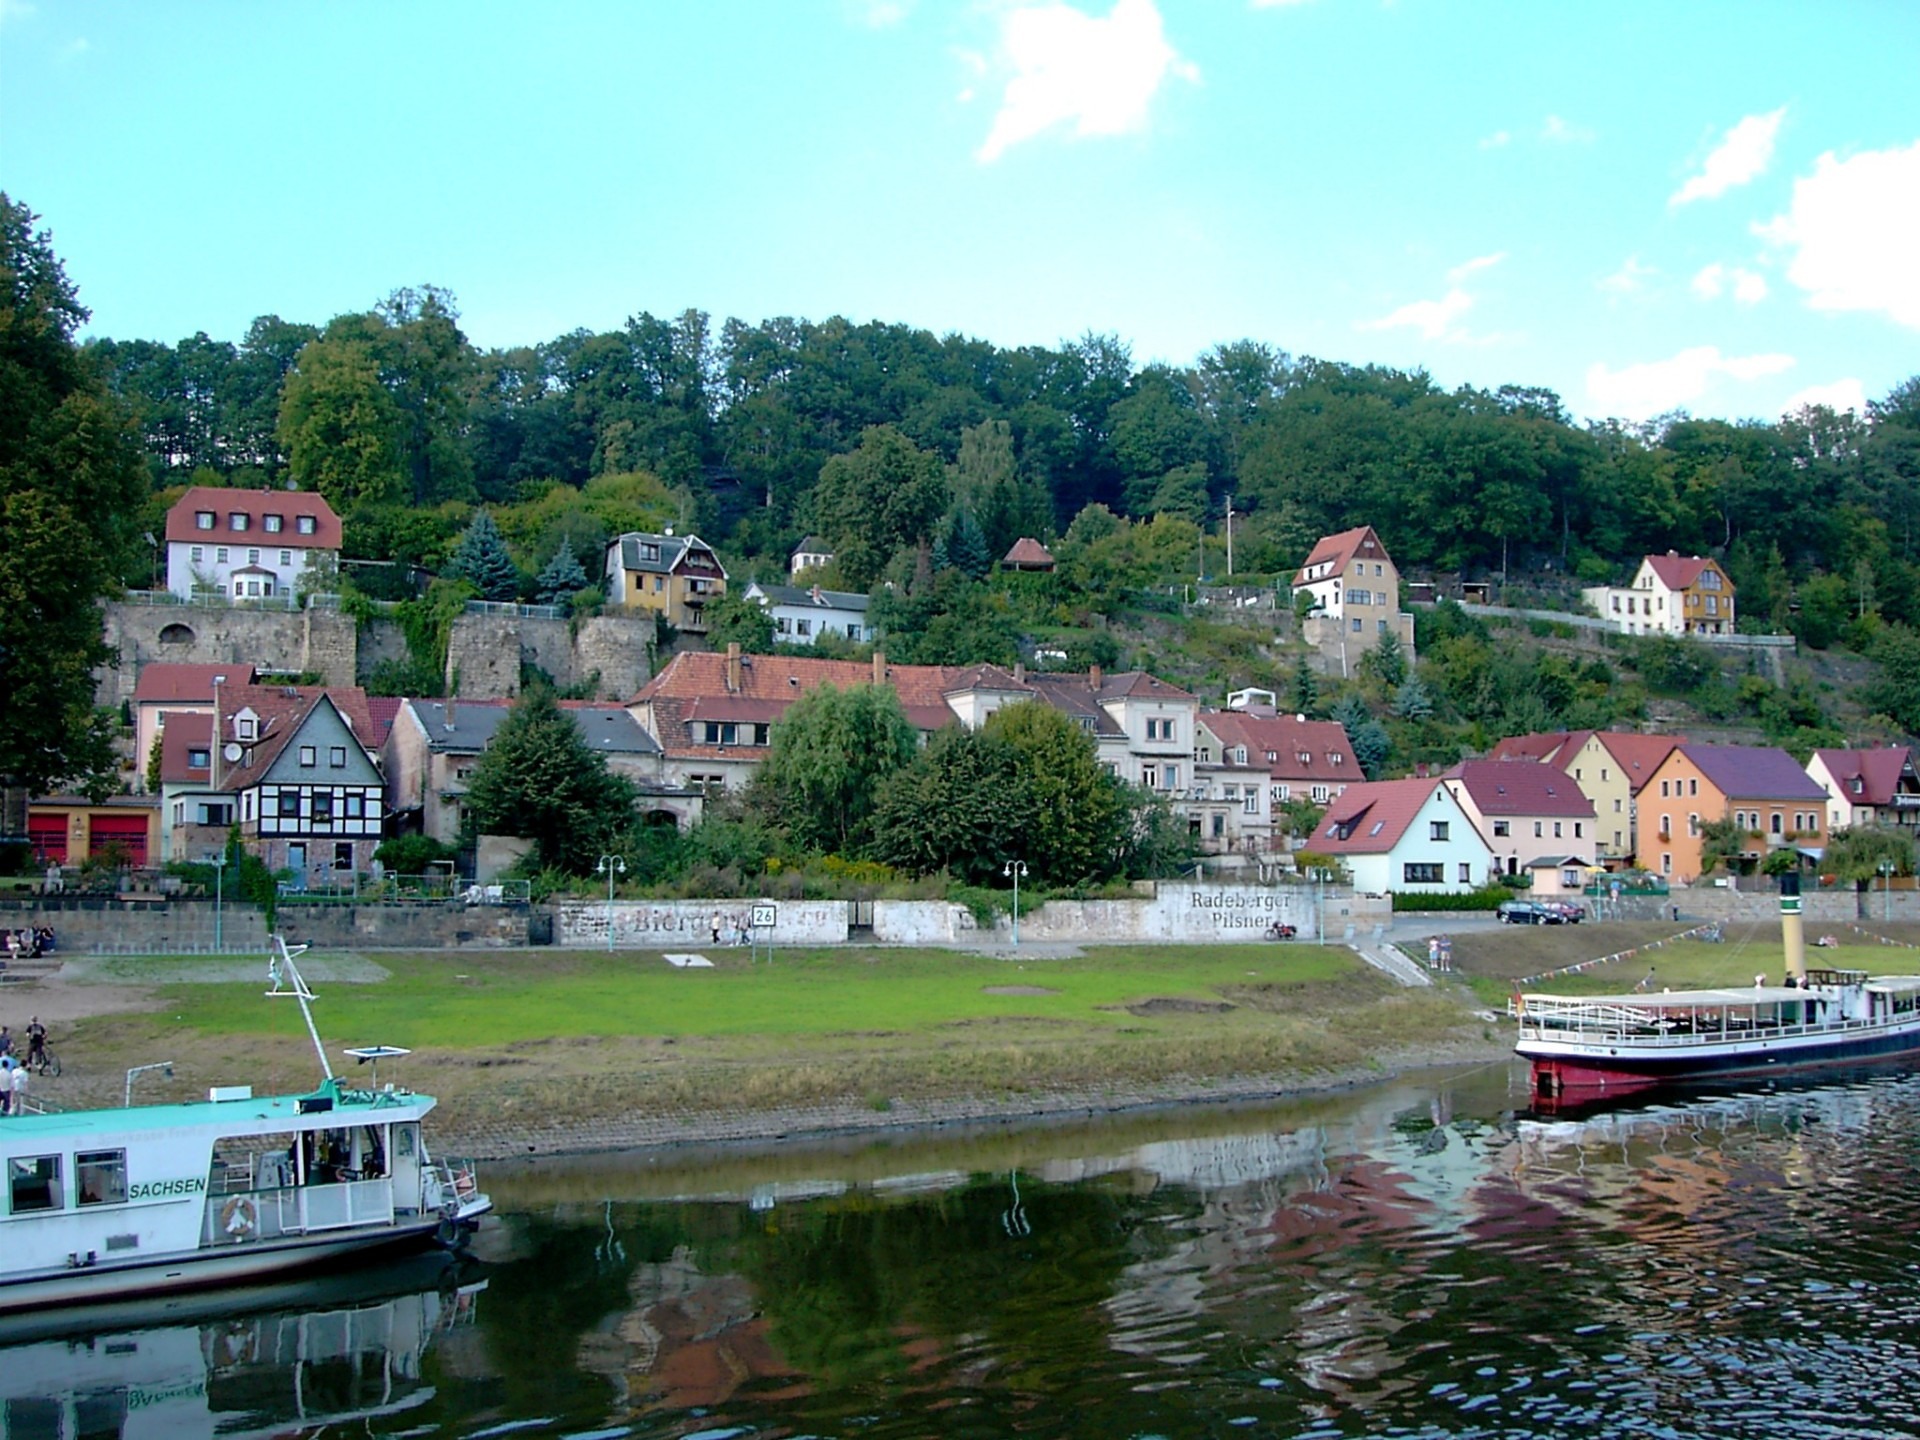
town, river, canal, ship, vehicle, ruin, waterway, boating, elbe, saxon switzerland, city wehlen, castle wehlen